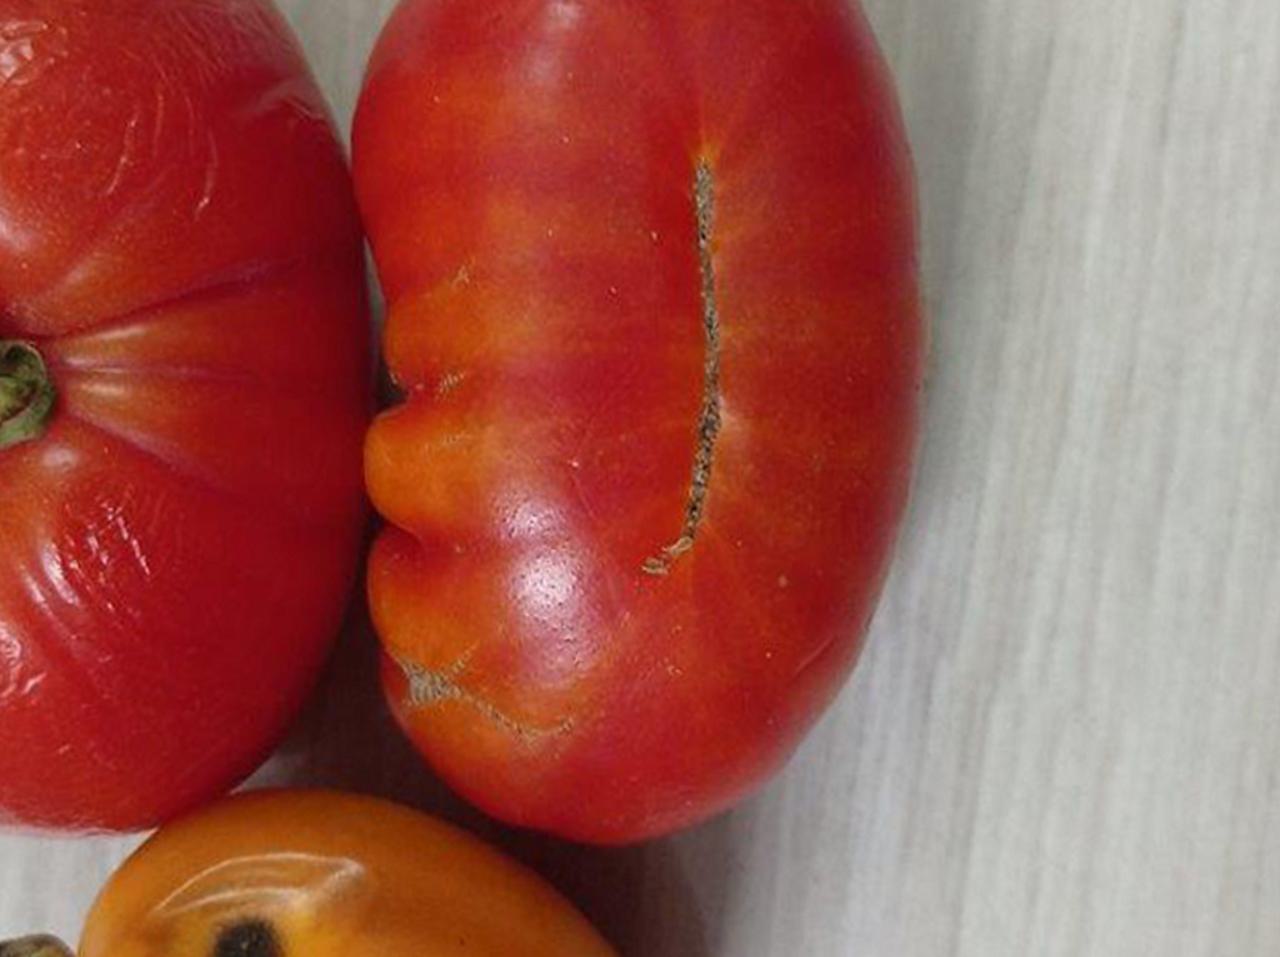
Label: Rotten